Wing of the Villa Thiene (Cicogna)

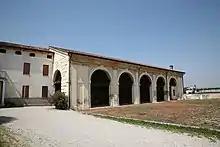
Wing of the Villa Thiene

The Wing of the Villa Thiene is a construction designed by Italian Renaissance architect Andrea Palladio, located in Cicogna, a hamlet in the "comune" of Villafranca Padovana in the Veneto region of Italy.